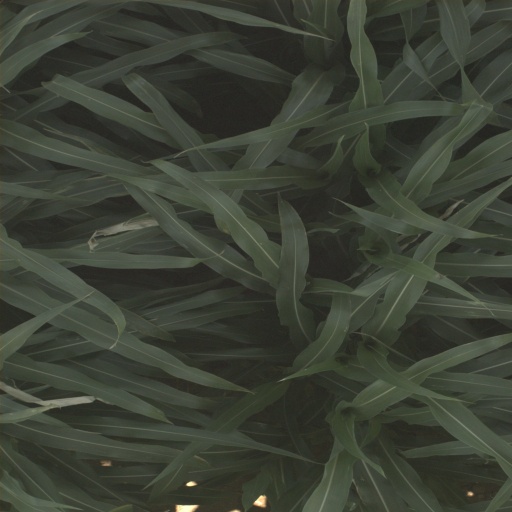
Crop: sorghum